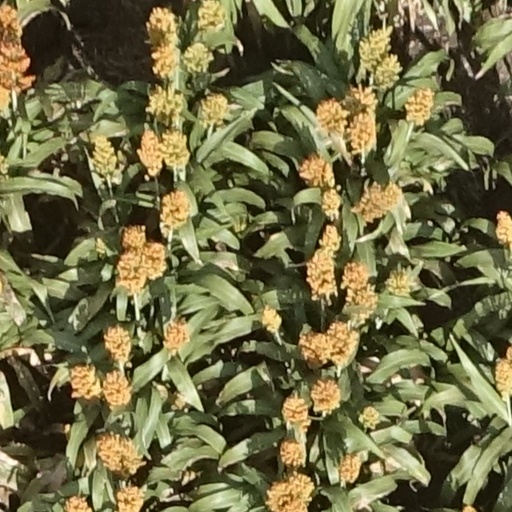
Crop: sorghum